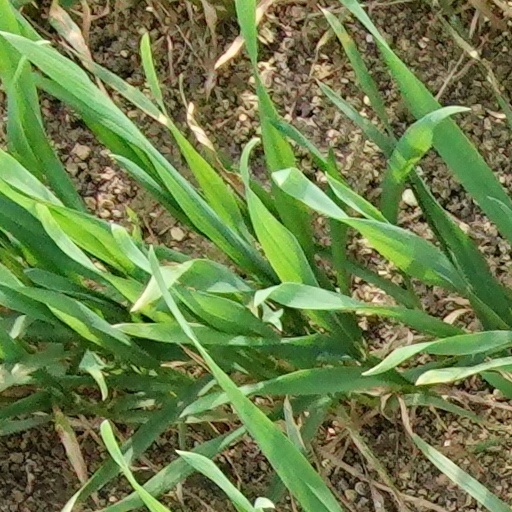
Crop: wheat